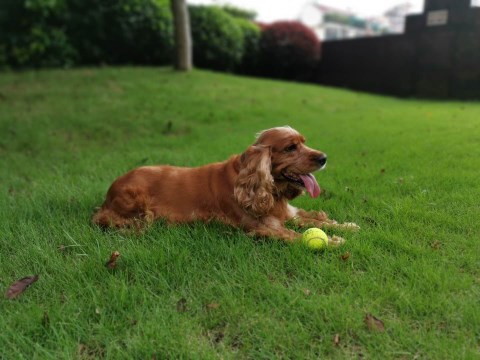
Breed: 286-n000111-cocker_spaniel